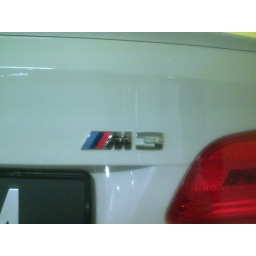
the M3 badge. Saw this in parkway parade car park on the highest floor